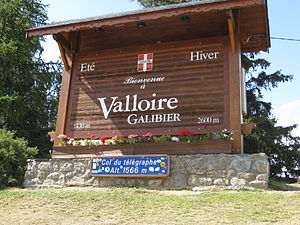
Col du Télégraphe
Col du Télégraphe er et bjergpas i Cerces massivet i de Franske Alper i departementet Savoie. Passet forbinder Saint-Michel-de-Maurienne i nord til Valloire i syd. Desuden er det et lavere beliggende pas mellem Col du Galibiers nordside og Saint-Michel-de-Maurienne i Maurienne-dalen.